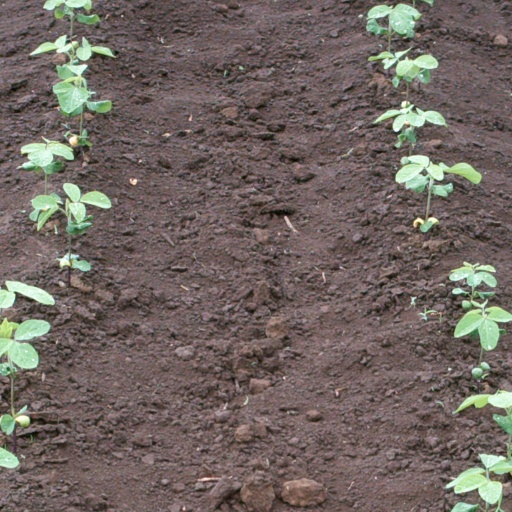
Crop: soybean